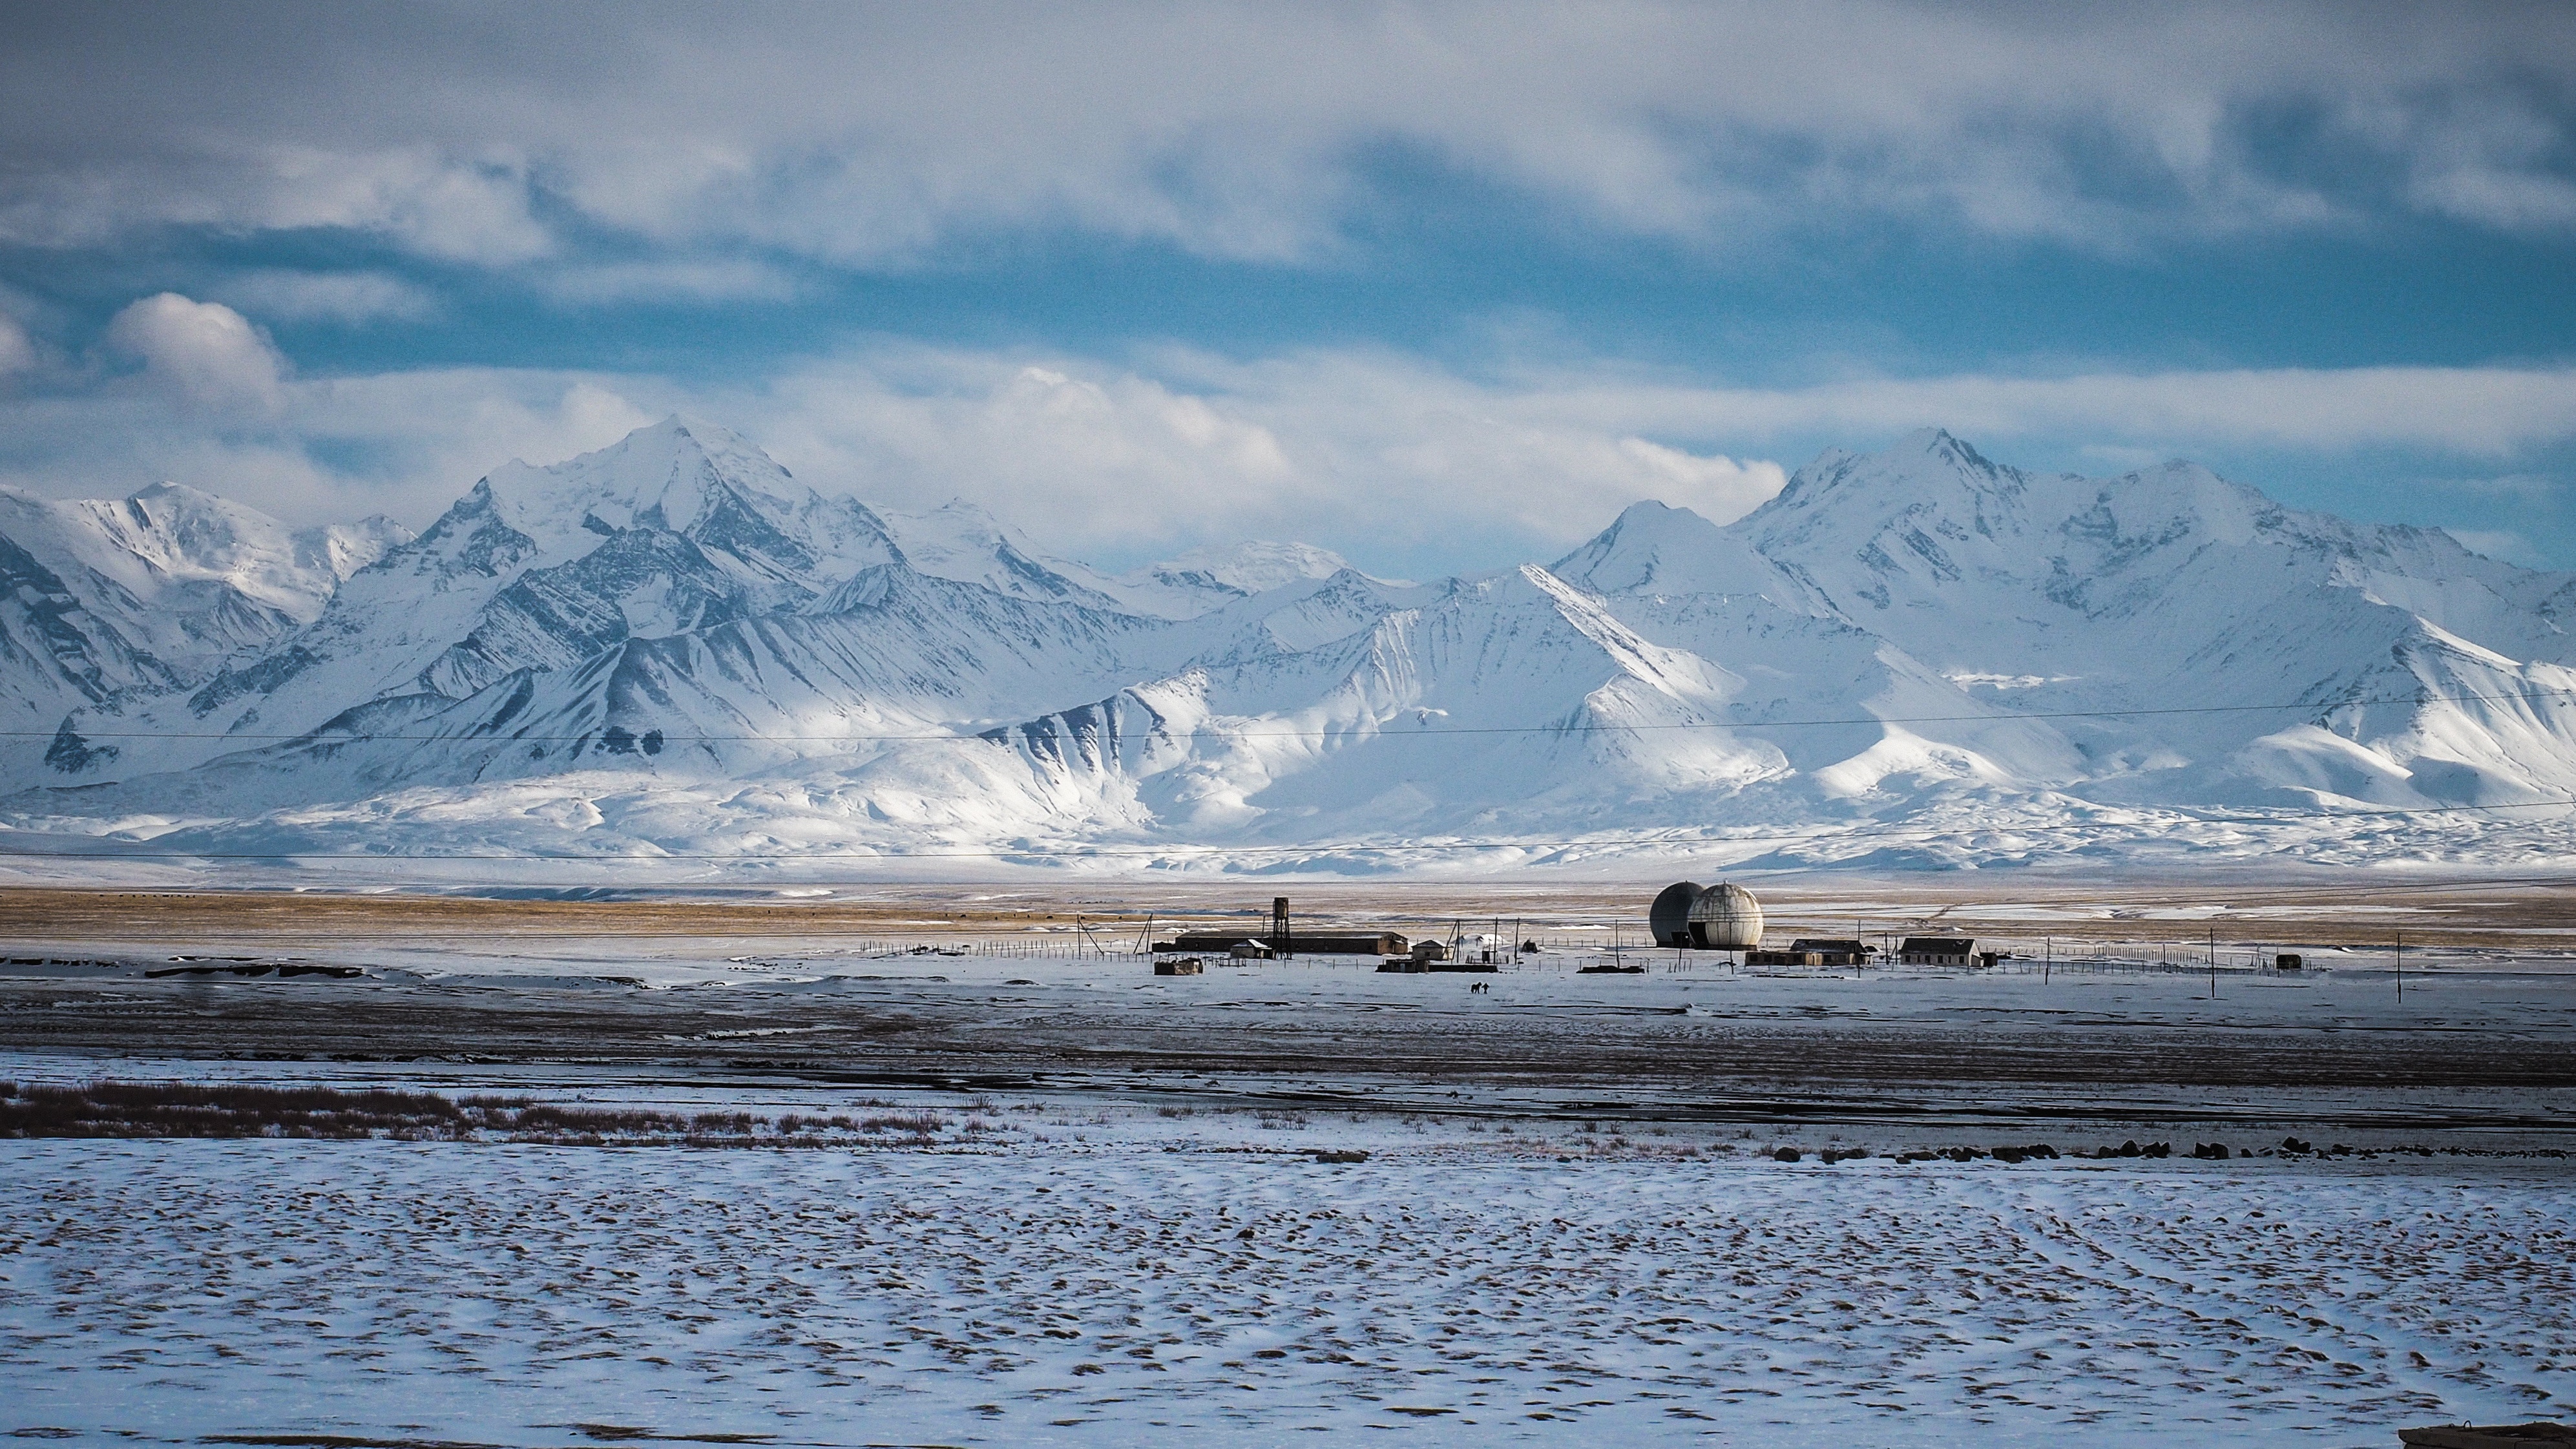
landscape, sea, mountain, snow, winter, cloud, morning, wave, lake, mountain range, ice, glacier, weather, arctic, season, plateau, loch, tundra, landform, arctic ocean, natural environment, geographical feature, mountainous landforms, glacial landform